Ray Charles (musician, born 1918)

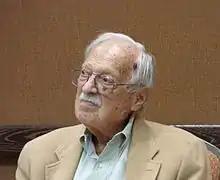
Charles in 2013

Charles eventually went to London to help on "The Muppet Show". Writing special material for Carol Burnett and Brooke Shields, among others and working with Miss Piggy and Kermit the Frog, Charles shared an office with Jim Henson, whom Charles considered "a genius".